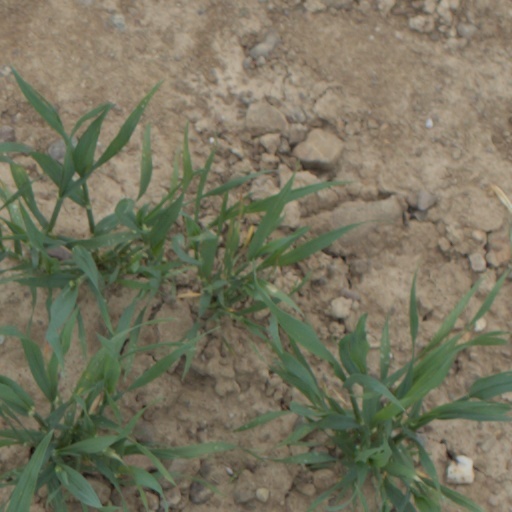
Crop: wheat